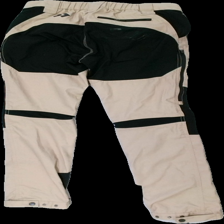
View: back
Type: Trousers
Category: Unisex
Brand: Lager 157
Colors: Beige, Black
Material: 58% poly 42% cott
Cut: Regular
Size: XS
Season: All
Stains: Major
Smell: Minor
Price range: <50
Recommended usage: Export